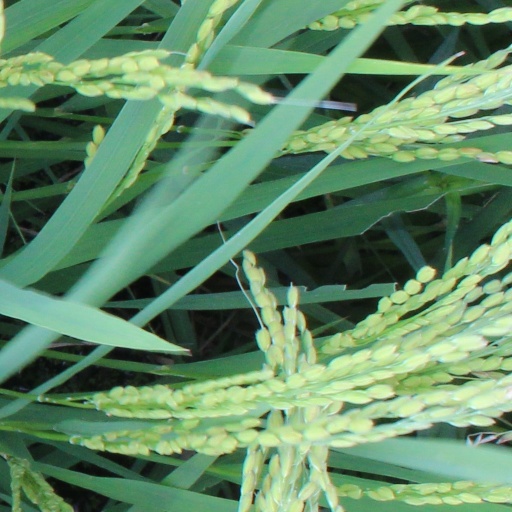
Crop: rice